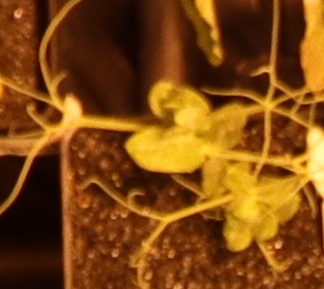
Label: Field Pea